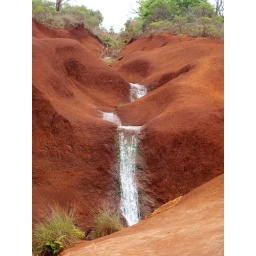
Very strange sight with the blue of the water against the red dirt and rock.